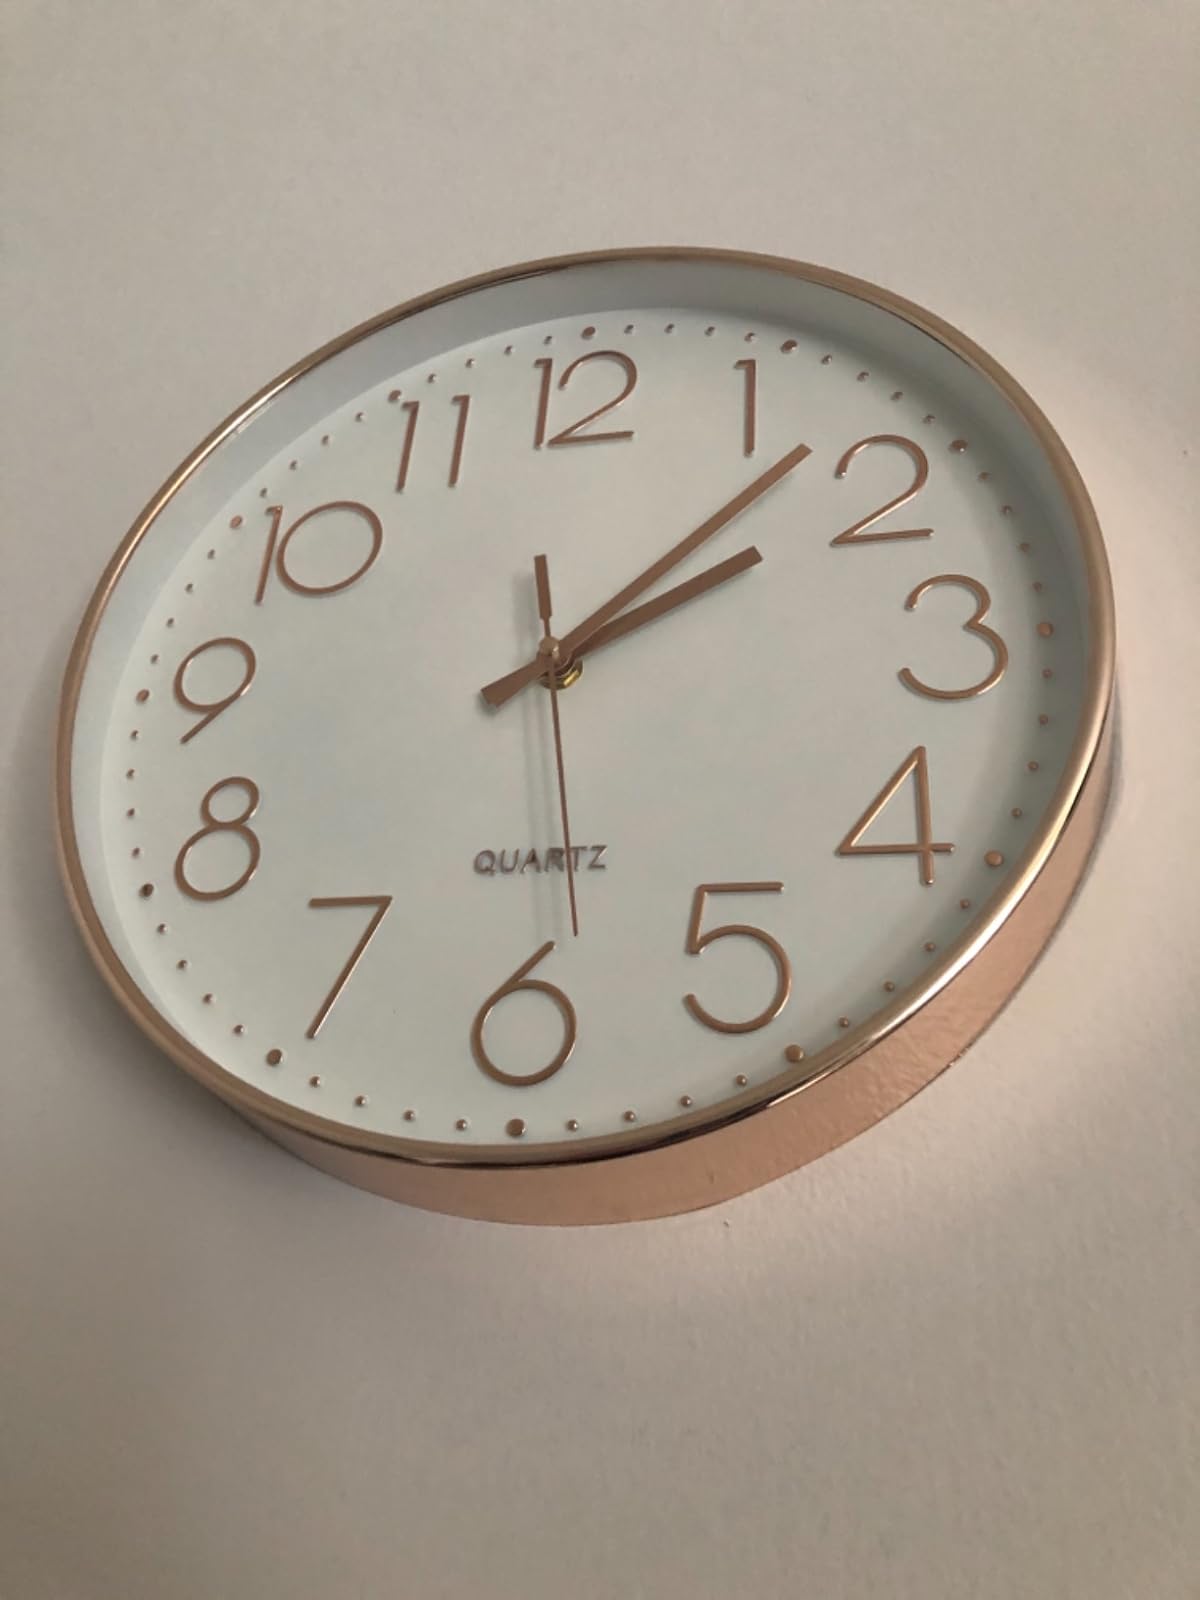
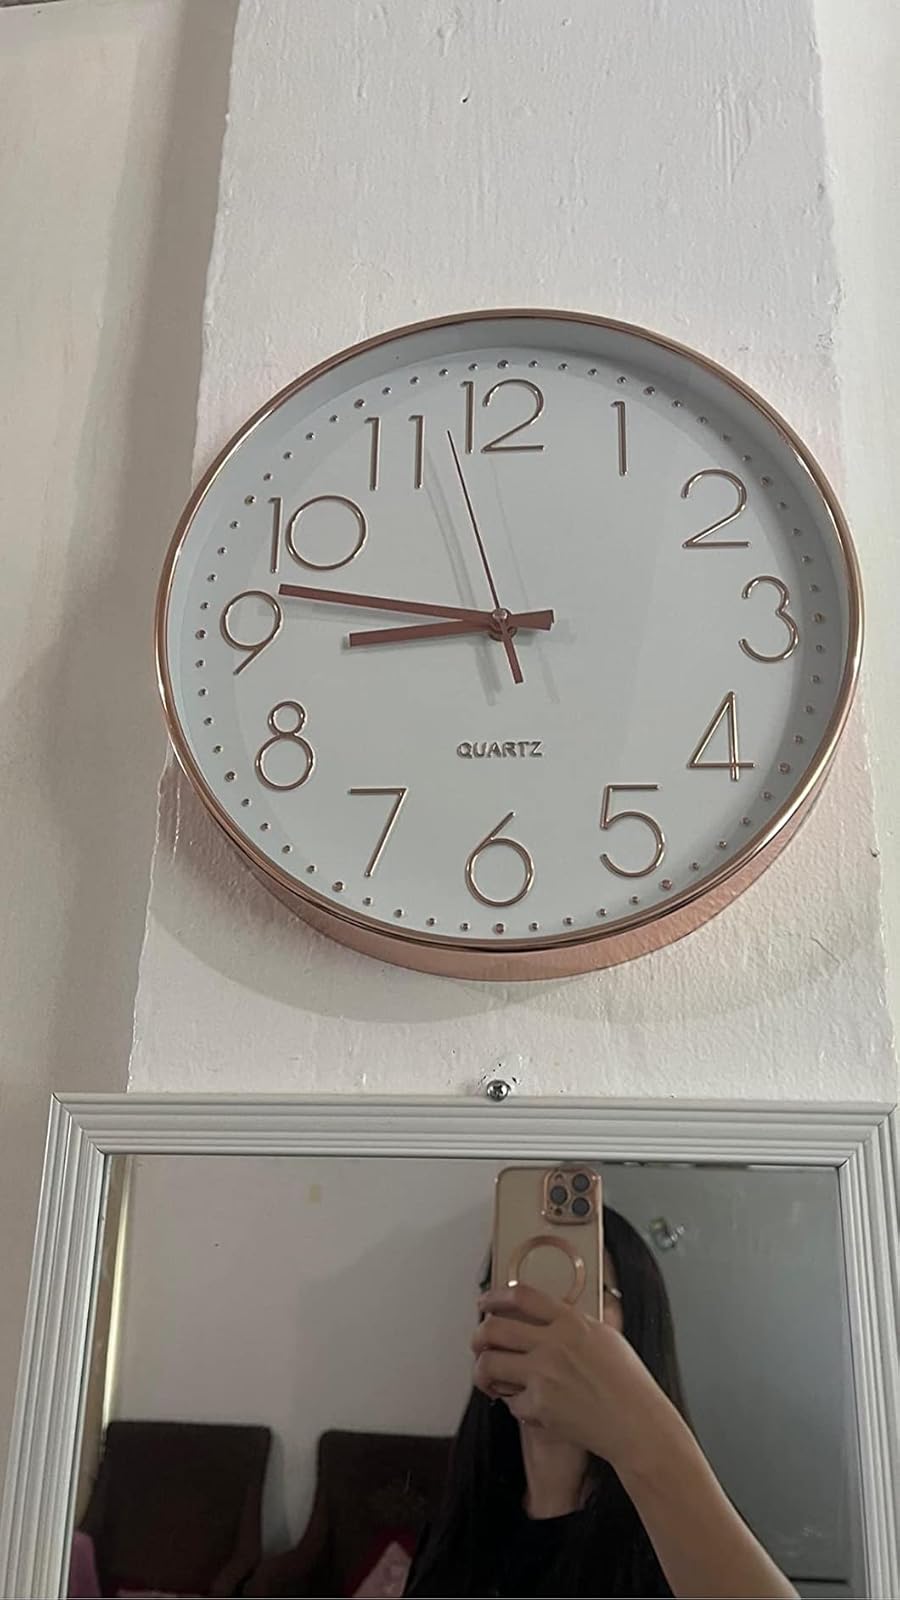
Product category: clock
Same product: yes